Francisco Cases Andreu

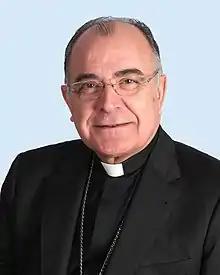

Francisco Cases Andreu (born 23 October 1944 in Orihuela, Spain) is a retired Spanish Roman Catholic prelate. He is bishop emeritus of the Diocese of Canarias in the Canary Islands (covering the islands of Gran Canaria, Lanzarote and Fuerteventura). Previously he served as Auxiliary bishop of Orihuela and titular bishop of Timici and as the ordinary of Albacete.